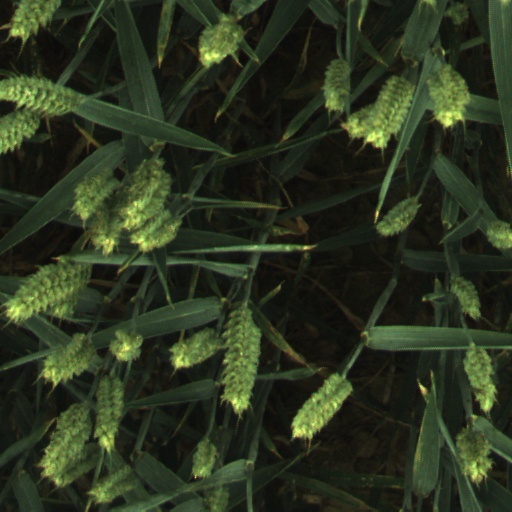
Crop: wheat